Nieuport 11

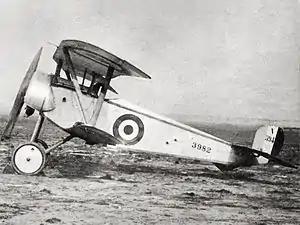
Royal Naval Air Service Nieuport 11

The Nieuport 11 was a new, slightly smaller aircraft based on the general configuration of the Nieuport 10, but designed specifically as a single-seat fighter. Like the "10", the "11" was a sesquiplane, a biplane with a full-sized top wing with two spars, and a lower wing of much narrower chord and a single spar. Interplane struts in the form of a "Vee" joined the upper and lower wings. The sesquiplane layout reduced drag and improved the rate of climb, as well as offering a better view from the cockpit than either biplane or monoplane, while being substantially stronger than contemporary monoplanes. The narrow lower wing could experience aeroelastic flutter, but at air speeds beyond which the Nieuport 11 was capable, and would only become an occasional problem on later much higher powered developments, as well as the German Albatros D.III.